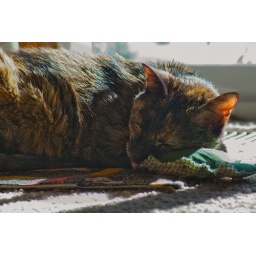
Sienna sleeping in the sun. She lays her head on pillows like a person.